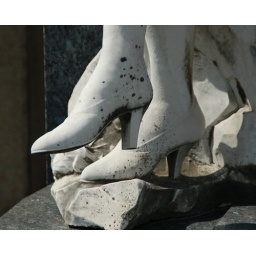
Feet in high heeled shoes - grave monument statue detail